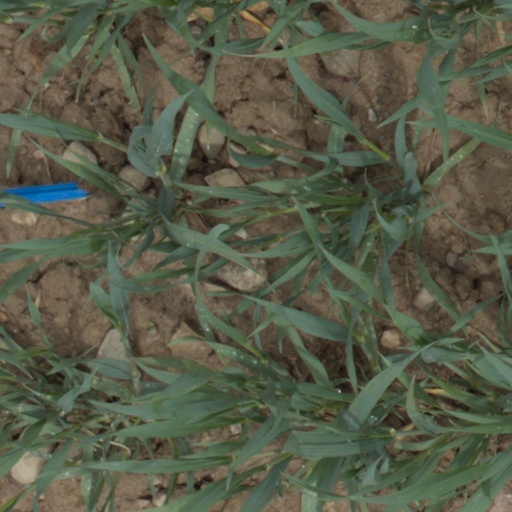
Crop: wheat